Terence Airey

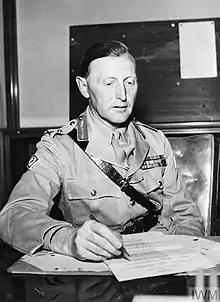
Major General Sir Terence Airey

Lieutenant General Sir Terence Sydney Airey (9 July 1900 – 26 March 1983) was an officer in the British Army.